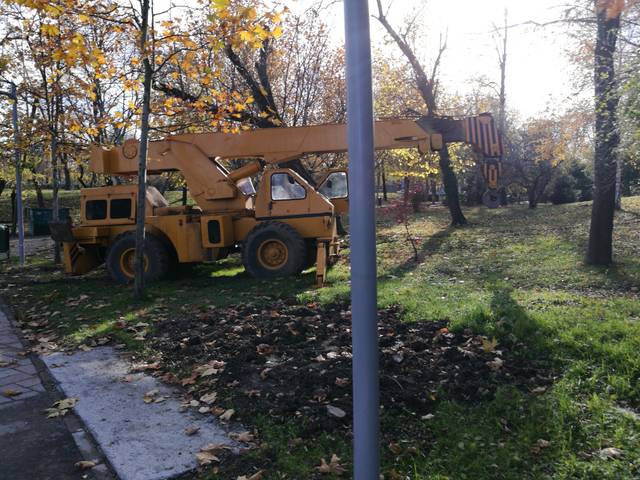
Region: Romania
Coordinates: 44.472, 26.089